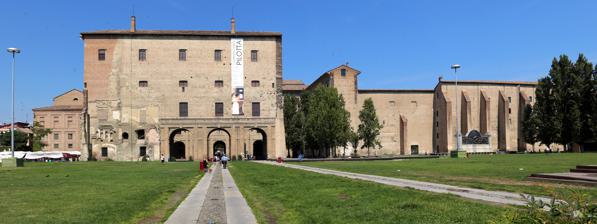
Building: Galleria nazionale di Parma
Country: Italy
Year built: 1760
Art museum in Italy Galleria nazionale di Parma Location Piazza della Pilotta, 6 Parma , Italy Website Official website The Galleria nazionale di Parma is an art gallery in Parma , northern Italy . Painters exhibited in the museum include Beato Angelico , Fra Angelico , Canaletto , Ludovico Carracci ( The Funeral of the Virgin Mary ), Agostino Carracci ( Madonna and Child with Saints ), Correggio , Leonardo da Vinci , Sebastiano del Piombo , Guercino ( Susannah and the Elders ), Parmigianino ( Mystic Marriage of Saint Catherine ), Tintoretto , and others. History The Parmesan collections were established in Renaissance times by the Farnese family , with Pope Paul III and Cardinal Alessandro Farnese . In 1734, Charles III of Spain had most of the Farnese Collection moved to Naples . Some were kept thanks to the intervention of Philip, Duke of Parma . Later, the remaining collection was increased with the addition of Greco-Roman findings, donations, and with the restitution of some of the works that had been taken to Naples, as well as, through new acquisitions under Duke Ferdinand (1758). During the French occupation of Parma (1803–1814), the works were moved to Paris , returning in 1816. Duchess Marie Louise reordered the collections in the Palazzo della Pilotta and built the hall that now bears her name. She also acquired several noble collections in the duchy to avoid their dispersal. Gallery La Scapigliata by Leonardo da Vinci , c. 1508 The Two Marys at the Tomb by Bartolomeo Schedoni , c. 1613 Madonna and Child by Anthony van Dyck , c. 1621-1627 Turkish Slave by Parmigianino , c. 1533 Suzanna and The Elders by Guercino , c. 1649 Lamentation over the Dead Christ with Saints by Annibale Carracci Martyrdom of Four Saints by Antonio Correggio , c. 1524 Madonna della Scodella by Correggio, c. 1525-1530 Deposition by Correggio, c. 1522 Madonna and Child with St. Jerome and Mary Magdalene by Correggio, c. 1525-1528 Saint John Fleeing Christ's Arrest , copy (probably by an Emilian artist) of a lost original by Correggio , c. 1522 Madonna and Child with Saints by Fra Angelico Christ Healing the Blind by El Greco , c. 1570-1575 Alessandro Farnese by Girolamo Mazzola Bedoli Deposition by Bartolomeo Schedoni, c. 1613 Portrait of Erasmus of Rotterdam by Hans Holbein The Younger , c. 1530 See also List of national galleries External links Official website (in English) 44°48′17.0″N 10°19′33.1″E / 44.804722°N 10.325861°E / 44.804722; 10.325861 Authority control databases International ISNI VIAF National Germany United States France BnF data Israel Academics CiNii Artists ULAN Other IdRef